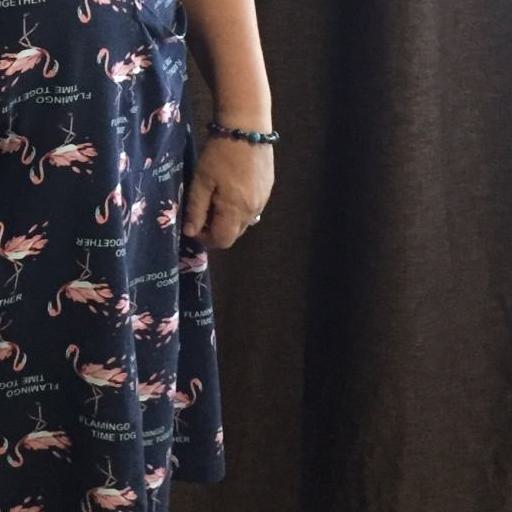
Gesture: no_gesture